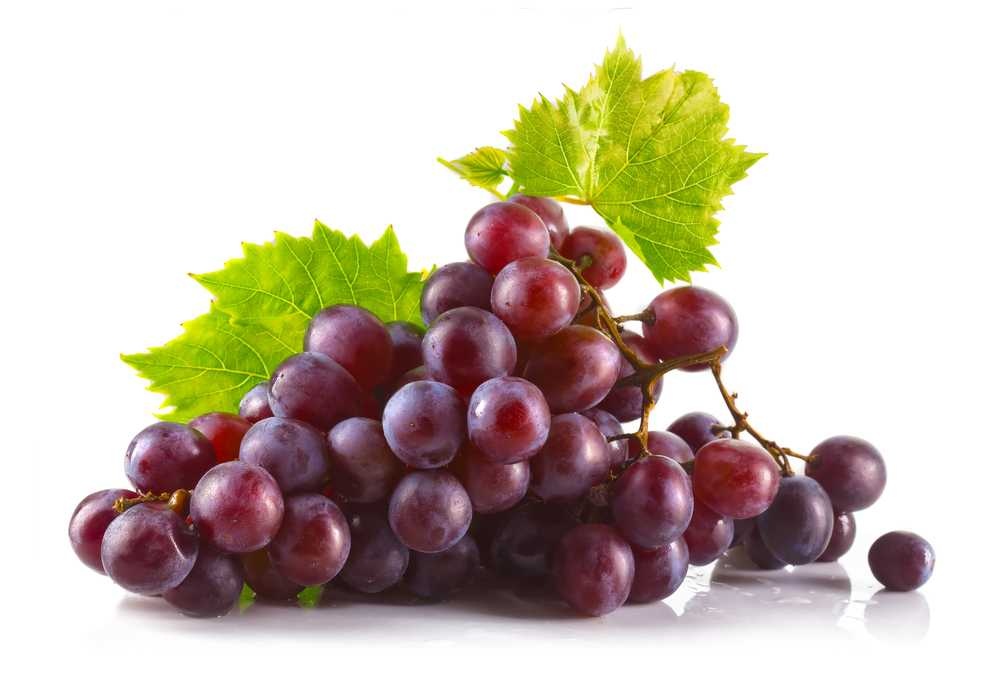
Label: Grapes